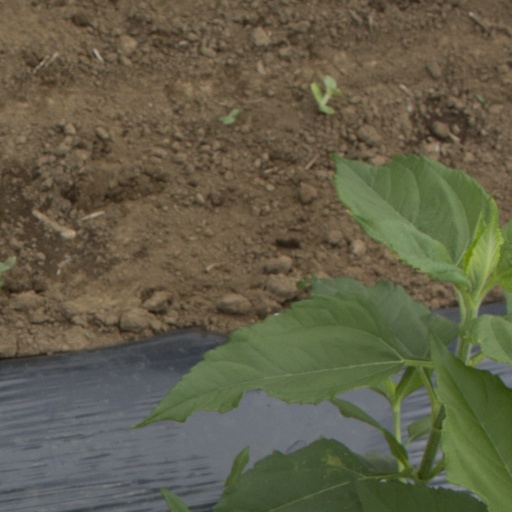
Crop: Jerusalem artichoke